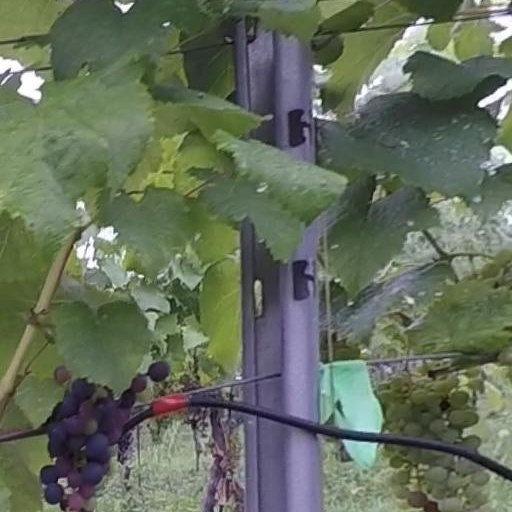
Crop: grape